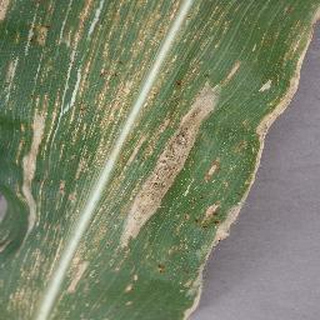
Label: corn_northern_leaf_blight